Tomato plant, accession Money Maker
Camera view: tilt-top (135 deg); turntable rotation: 180 degrees
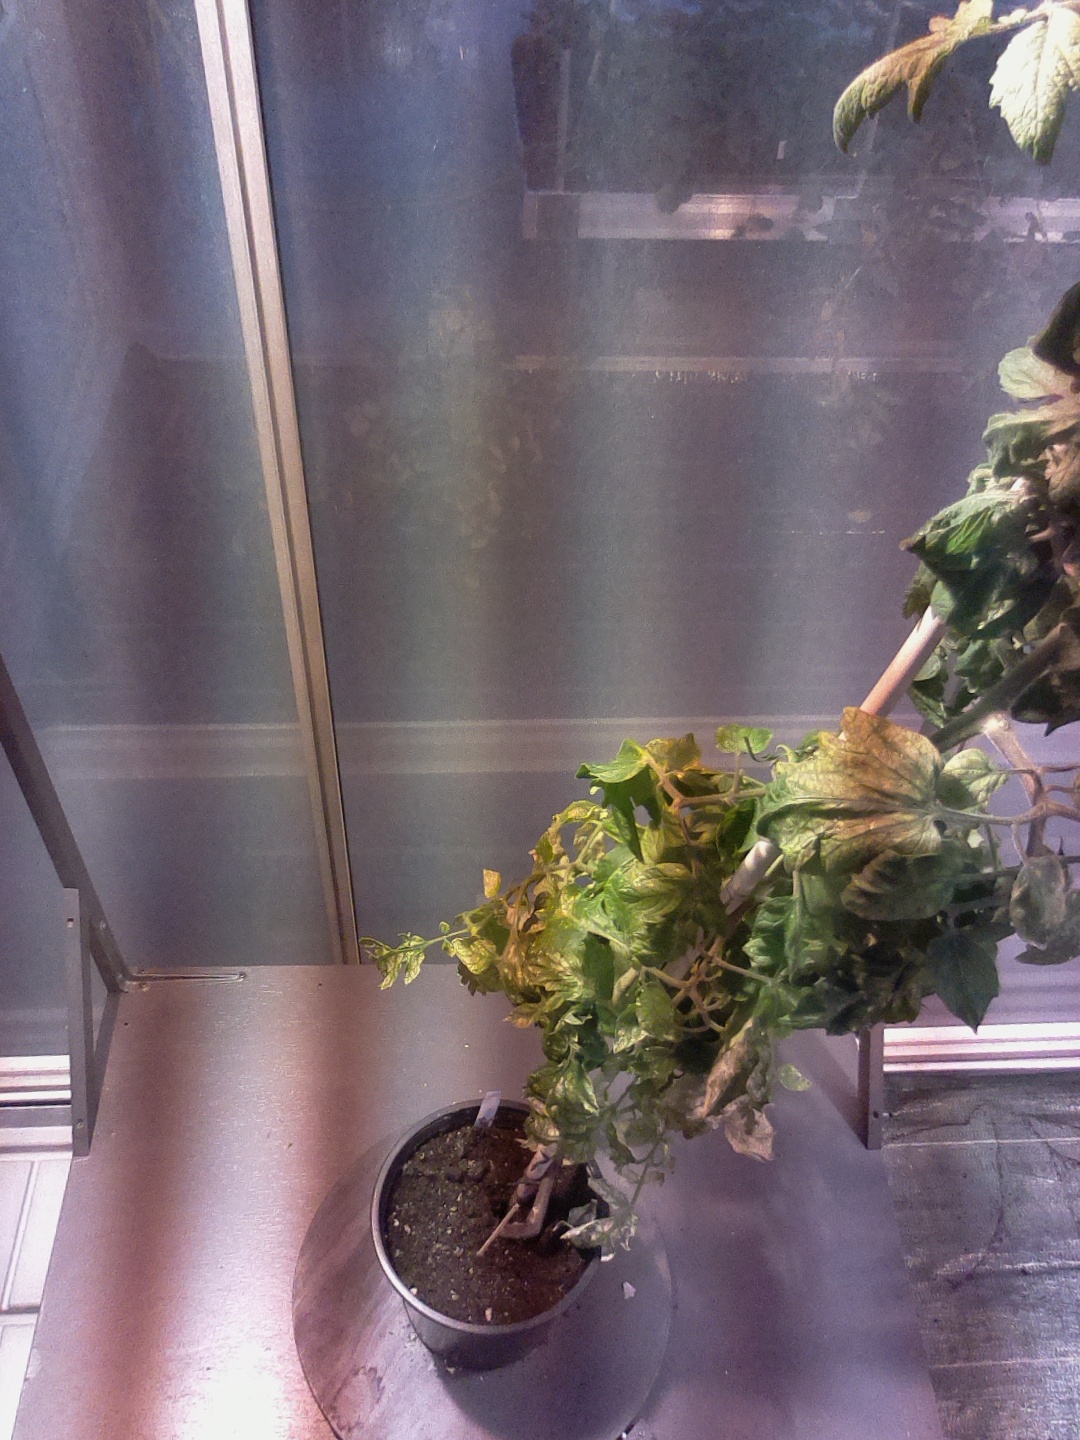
BBCH growth stage 78: 80% -90% of final fruit size